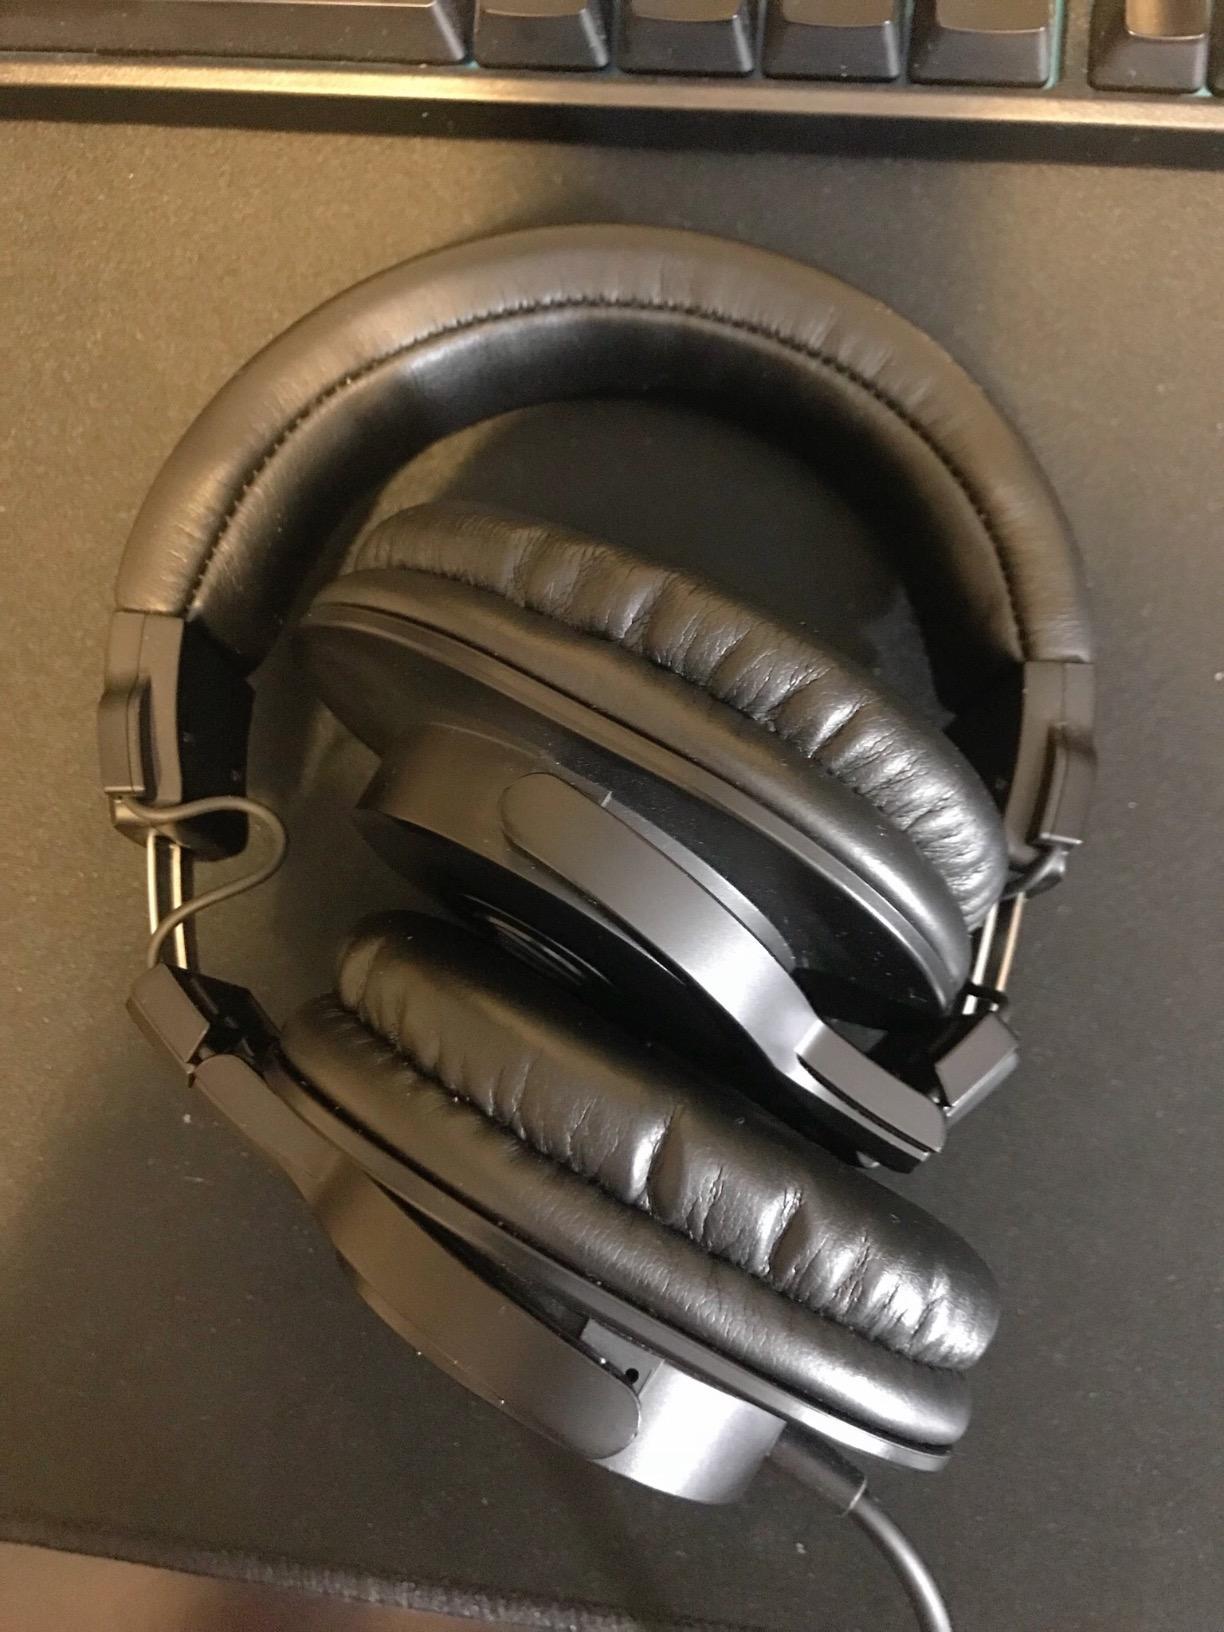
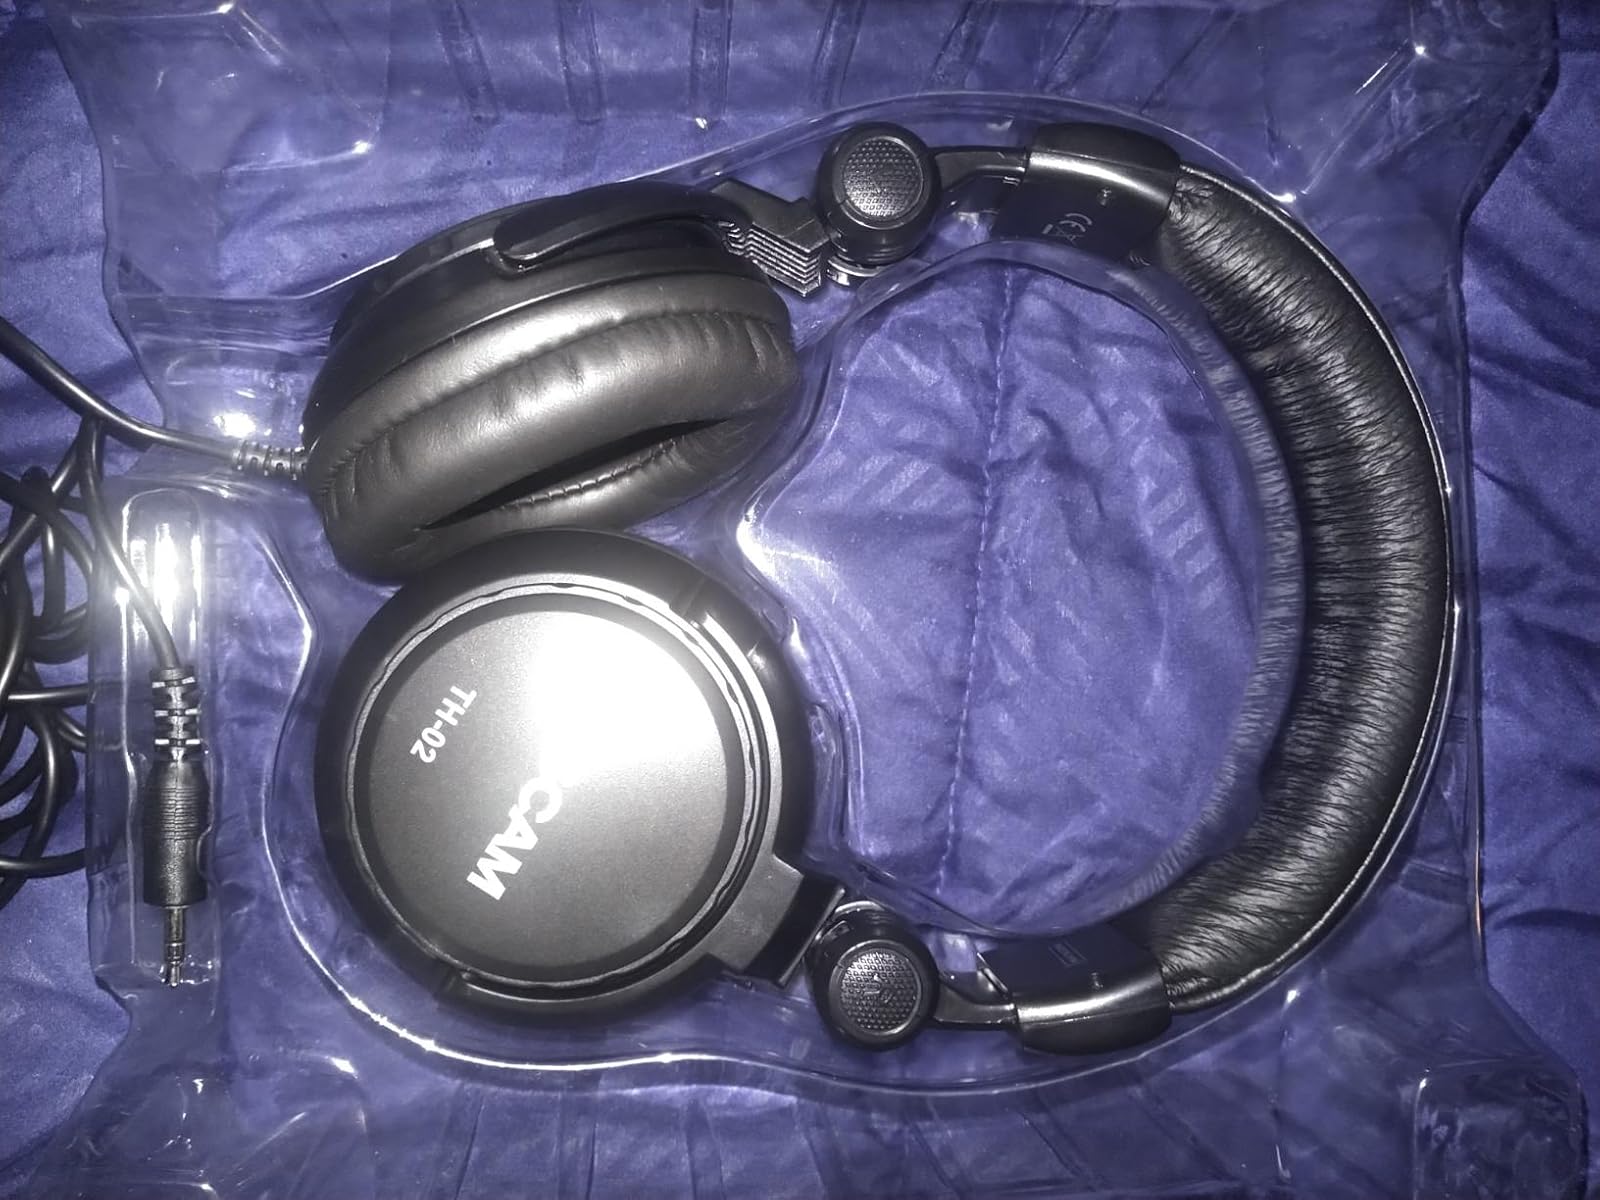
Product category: headphones
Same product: no